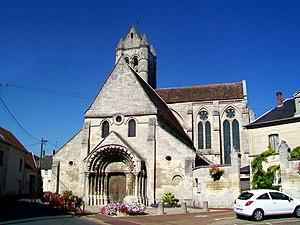
Église Saint-Pierre-et-Saint-Paul de Villers-Saint-Paul, façade occidentale.
L'église Saint-Pierre-et-Saint-Paul est une église catholique paroissiale située à Villers-Saint-Paul, en France. Comme nombre d'églises médiévales de la région, elle associe une nef romane du XIIᵉ siècle à un chœur gothique du XIIIᵉ siècle, mais les deux parties bien distinctes présentent des particularités qui rendent l'église unique en son ensemble. La position du clocher entre croisillon nord et chœur est inhabituelle pour la région. La nef possède un portail monumental roman à la multiple archivolte, et surtout des corniches dont non seulement les modillons sont sculptés, mais également les intervalles, avec les motifs les plus divers. À l'intérieur, les grandes arcades ouvrant sur les bas-côtés sont parmi les premières du département à être en tiers-point, et elles retombent sur des chapiteaux d'une sculpture archaïque, avec également une multitude de motifs. Le chœur, qui forme un ensemble homogène avec le transept, se caractérise par son plan, avec des croisillons et des chapelles latérales de deux travées successives chacun au lieu d'une seule, et par la diversité des types de fenêtres et l'abondance de l'éclairage.
Cet article recense les monuments historiques de l'est de l'Oise, en région des Hauts-de-France, en France.
Villers-Saint-Paul est une commune française située dans le département de l'Oise, en région Hauts-de-France.